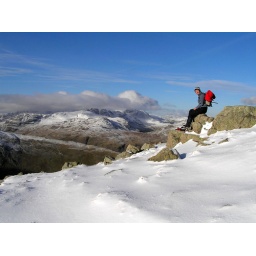
A perfect sky in January. The clouds on the left caught up with us an hour later.